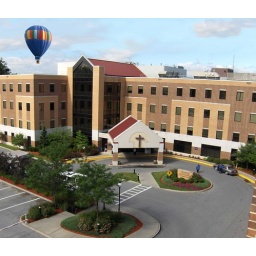
balloon added to sky over Atrium building